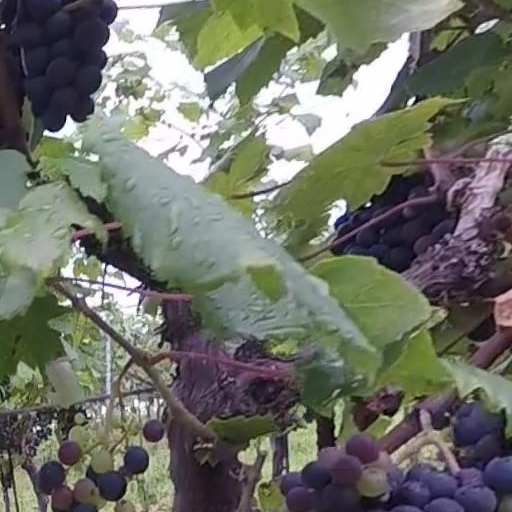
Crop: grape